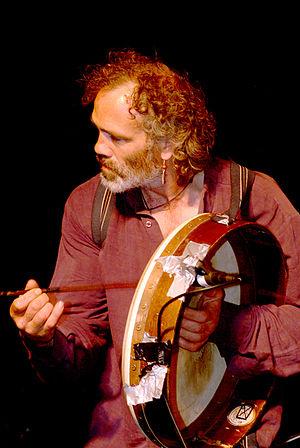
Kíla est un groupe de musique celtique. Il tire son originalité des différentes et nombreuses influences musicales en créant un style tribal et original de la musique irlandaise.